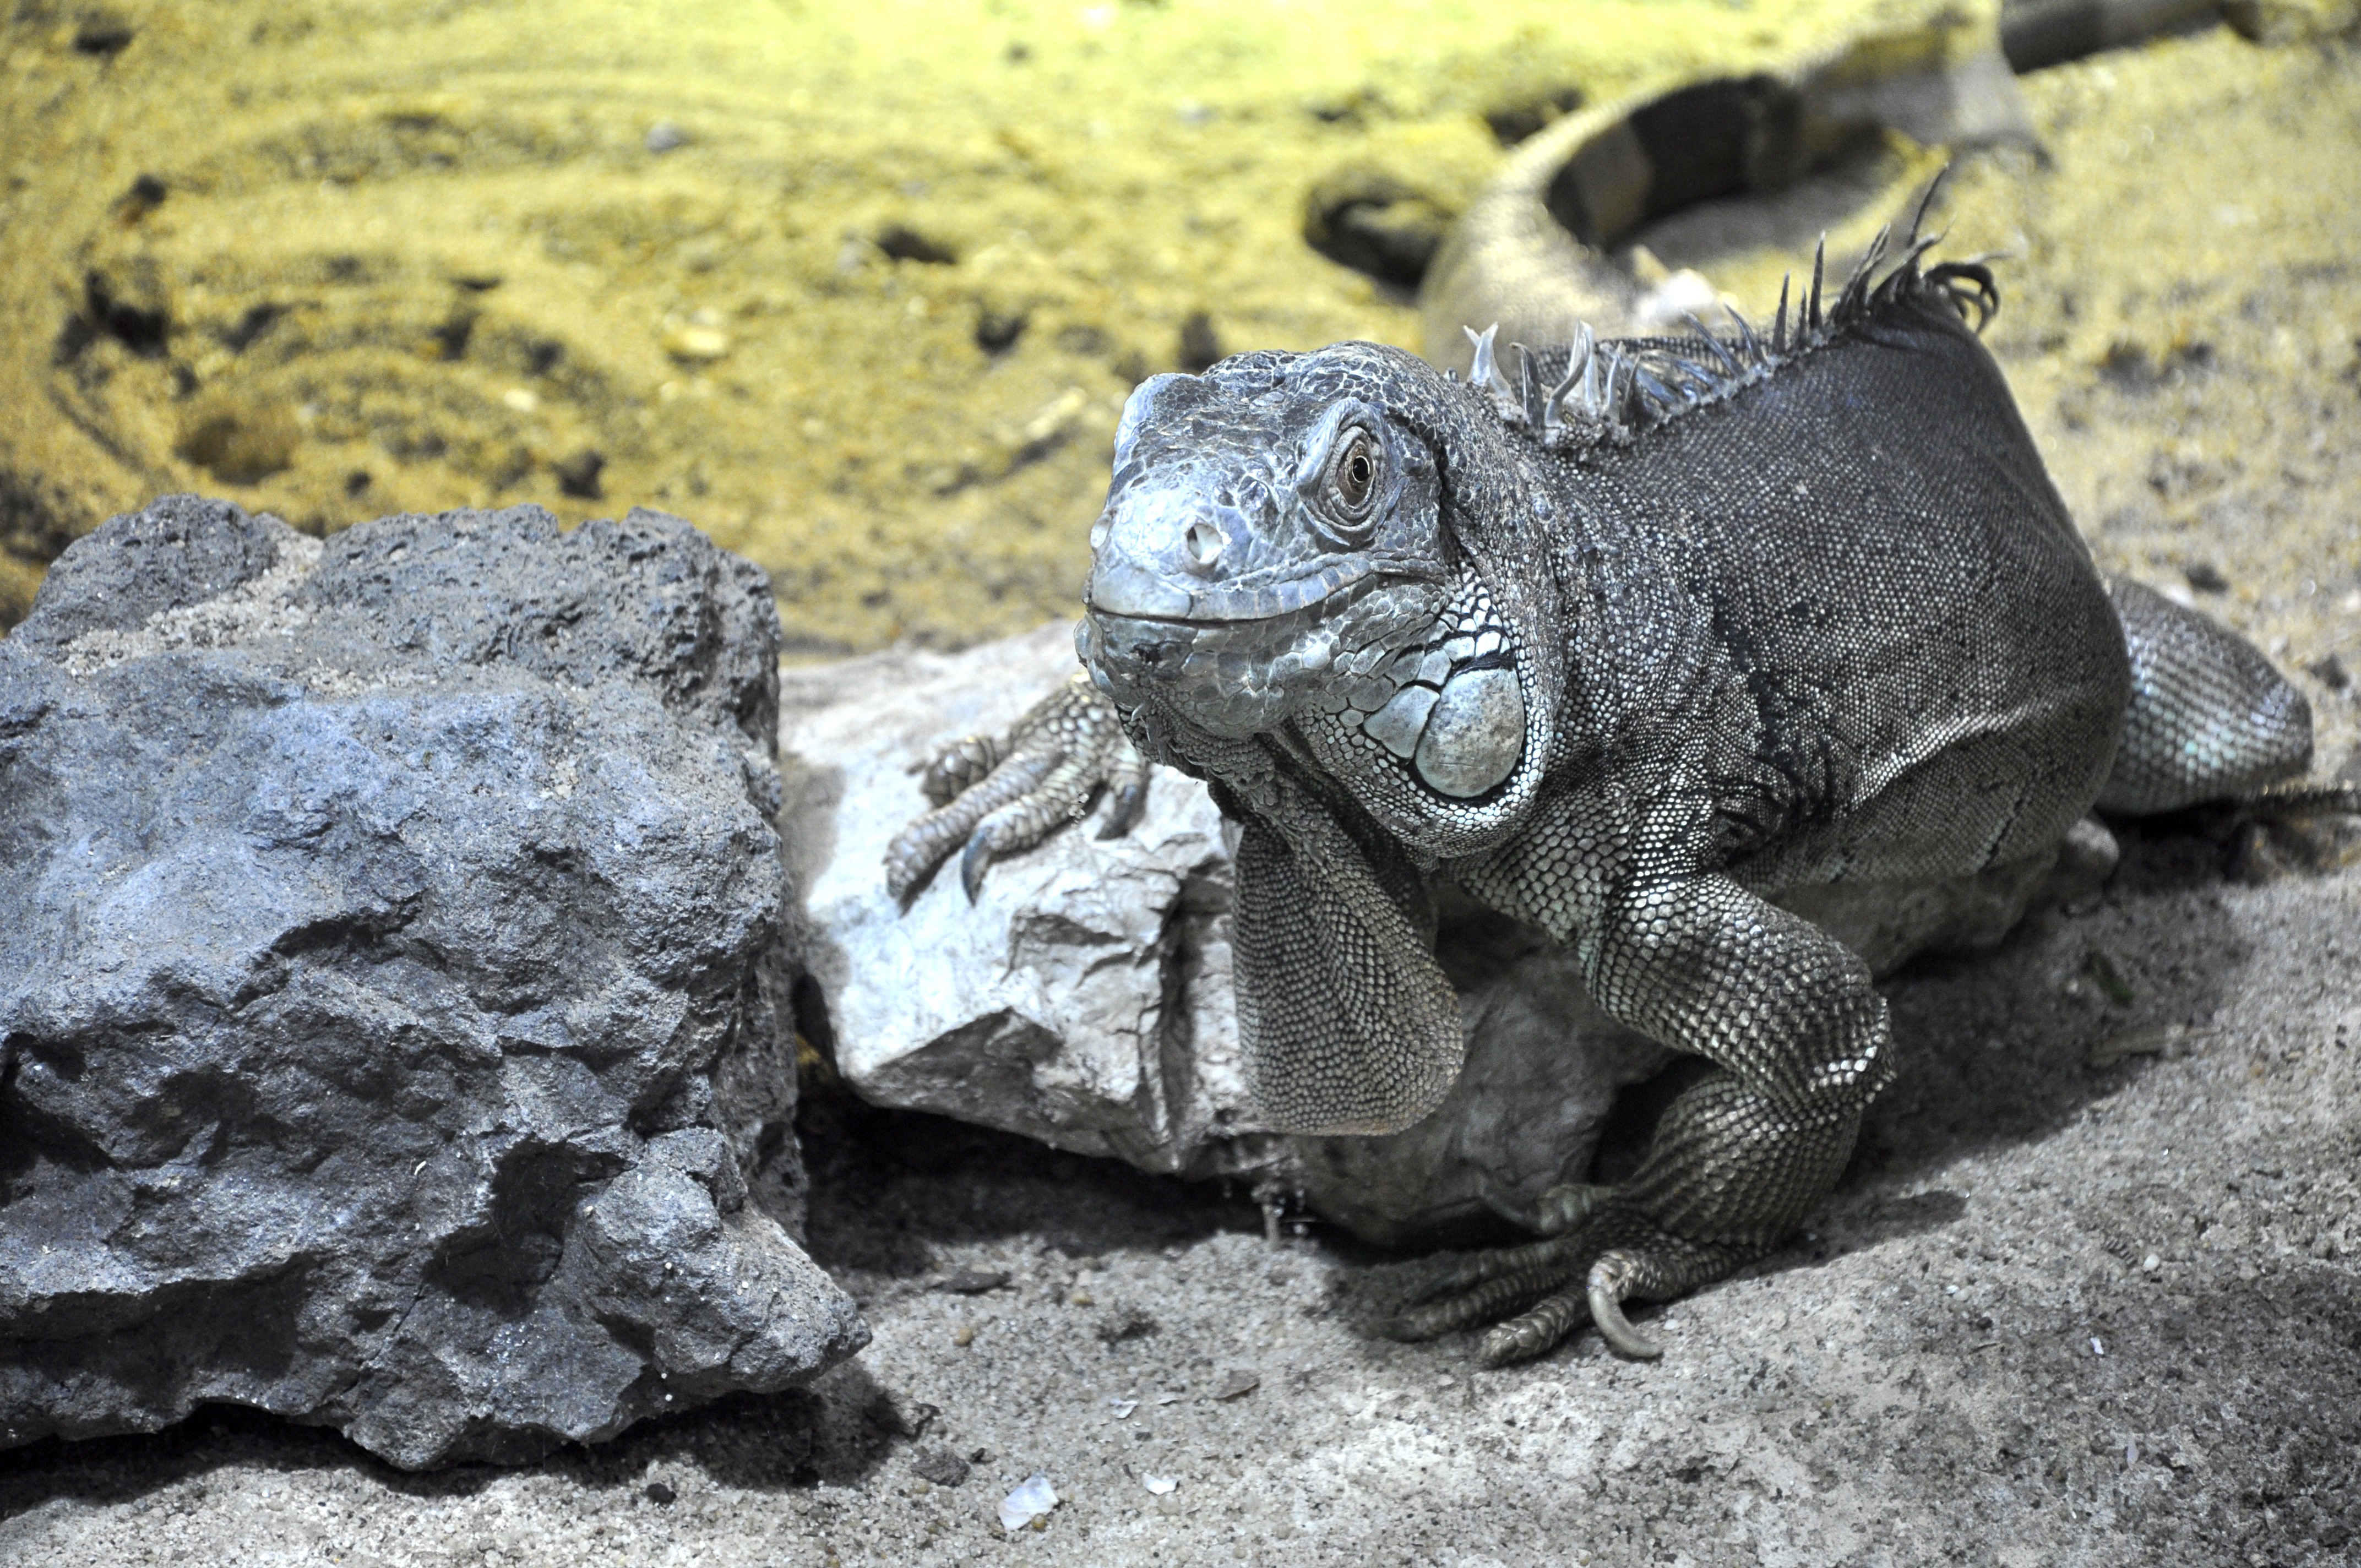
nature, sand, rock, animal, monument, wildlife, statue, reptile, material, lizard, gargoyle, rocks, sculpture, stones, art, temple, carving, exotic, ancient history